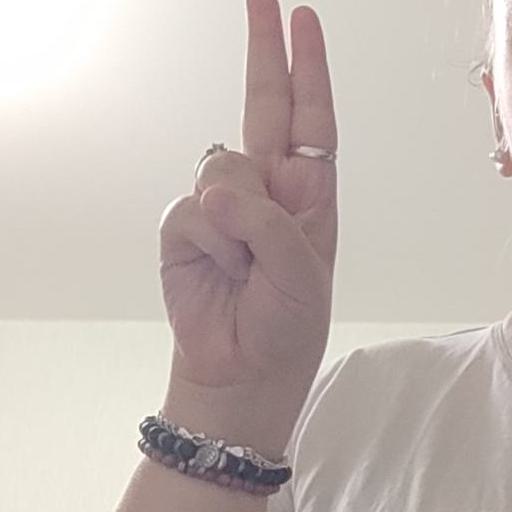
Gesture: two_up